Ohio Department of Transportation

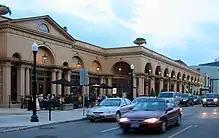
High Street passing over I-670 in Columbus. I-670 passes directly under this extended bridge.

Interstate 75 through Downtown Dayton was upgraded and modernized over ten years. Construction included widening Interstate 75 from Neva Drive through U.S. 35 in Dayton to three through lanes as well as added lanes for exiting. Also, a new interchange at Route 4 and Interstate 75 was constructed as part of the project. As part of another phase in the project, ODOT modified the U.S. 35 interchange to provide three continuous lanes in each direction on I‑75. All of the phases of this construction will be done at an estimated cost of $533 million. Construction of the last phase was completed in 2016.